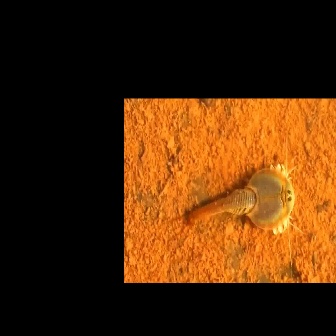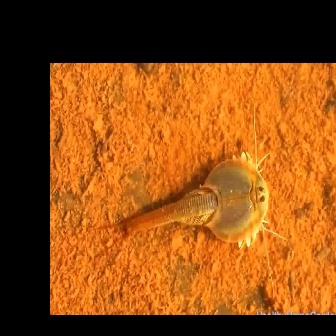
  Please identify the target specified by the bounding box [156,131,302,277] in the first image and locate it in the second image. Return the coordinates in [x_min,y_min,x_max,y_max] format.
Answer: [91,97,292,299]